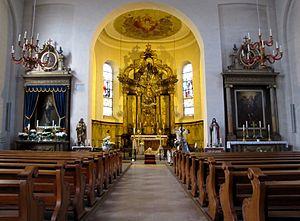
Cet article recense une partie des monuments historiques du Bas-Rhin, en France.
L'église Saint-Michel est un monument historique situé à Weyersheim, dans le département français du Bas-Rhin.
Weyersheim est une commune française, située dans le département du Bas-Rhin, en région Grand Est.